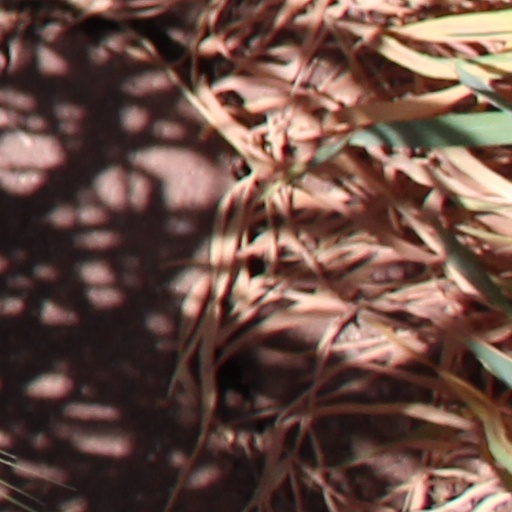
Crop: wheat